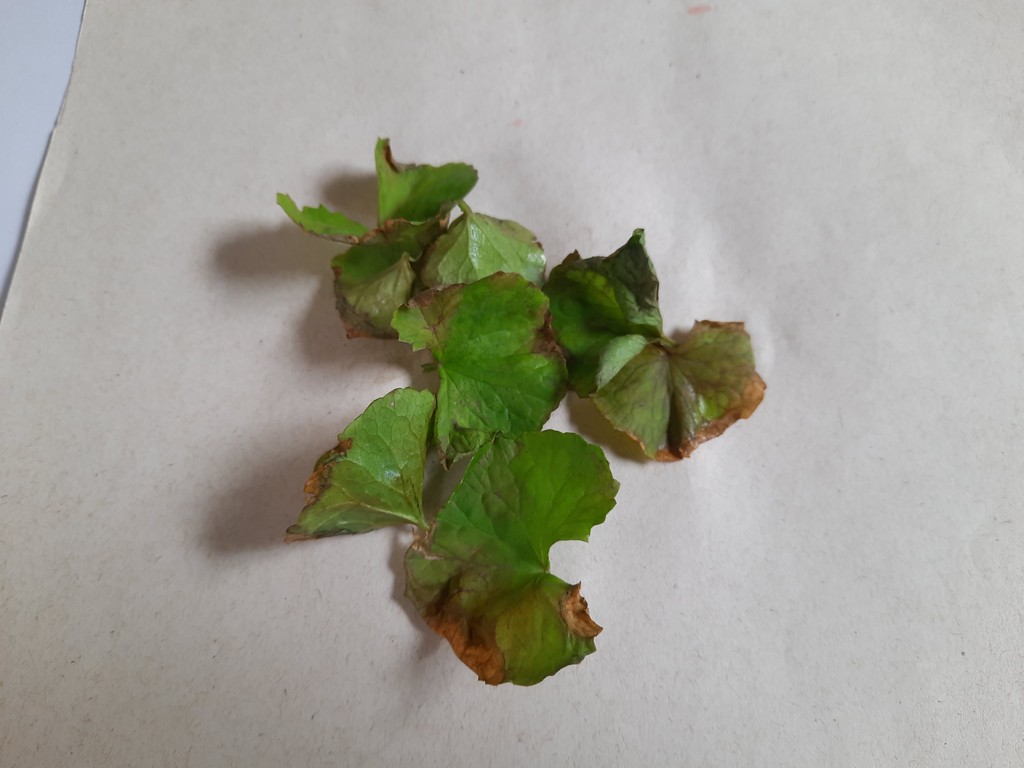
Label: Unhealthy